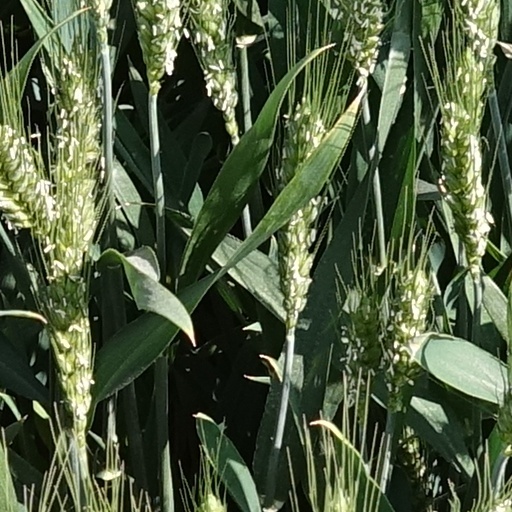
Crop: wheat